Zuiko

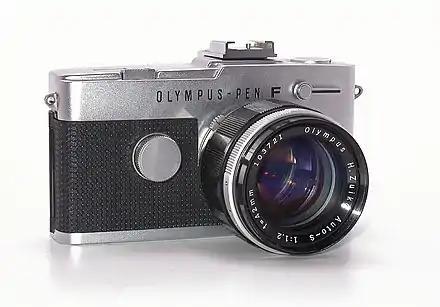
Olympus Pen-FT with 42mm 1.2 standard lens

To estimate the angle of view of Pen half-frame system lenses, the native focal length may be multiplied by a factor of 1.4 to obtain the equivalent 35mm focal length. For example, the 20mm Pen lens has an angle of view approximately equal to that of a 28mm lens for 35mm format cameras.